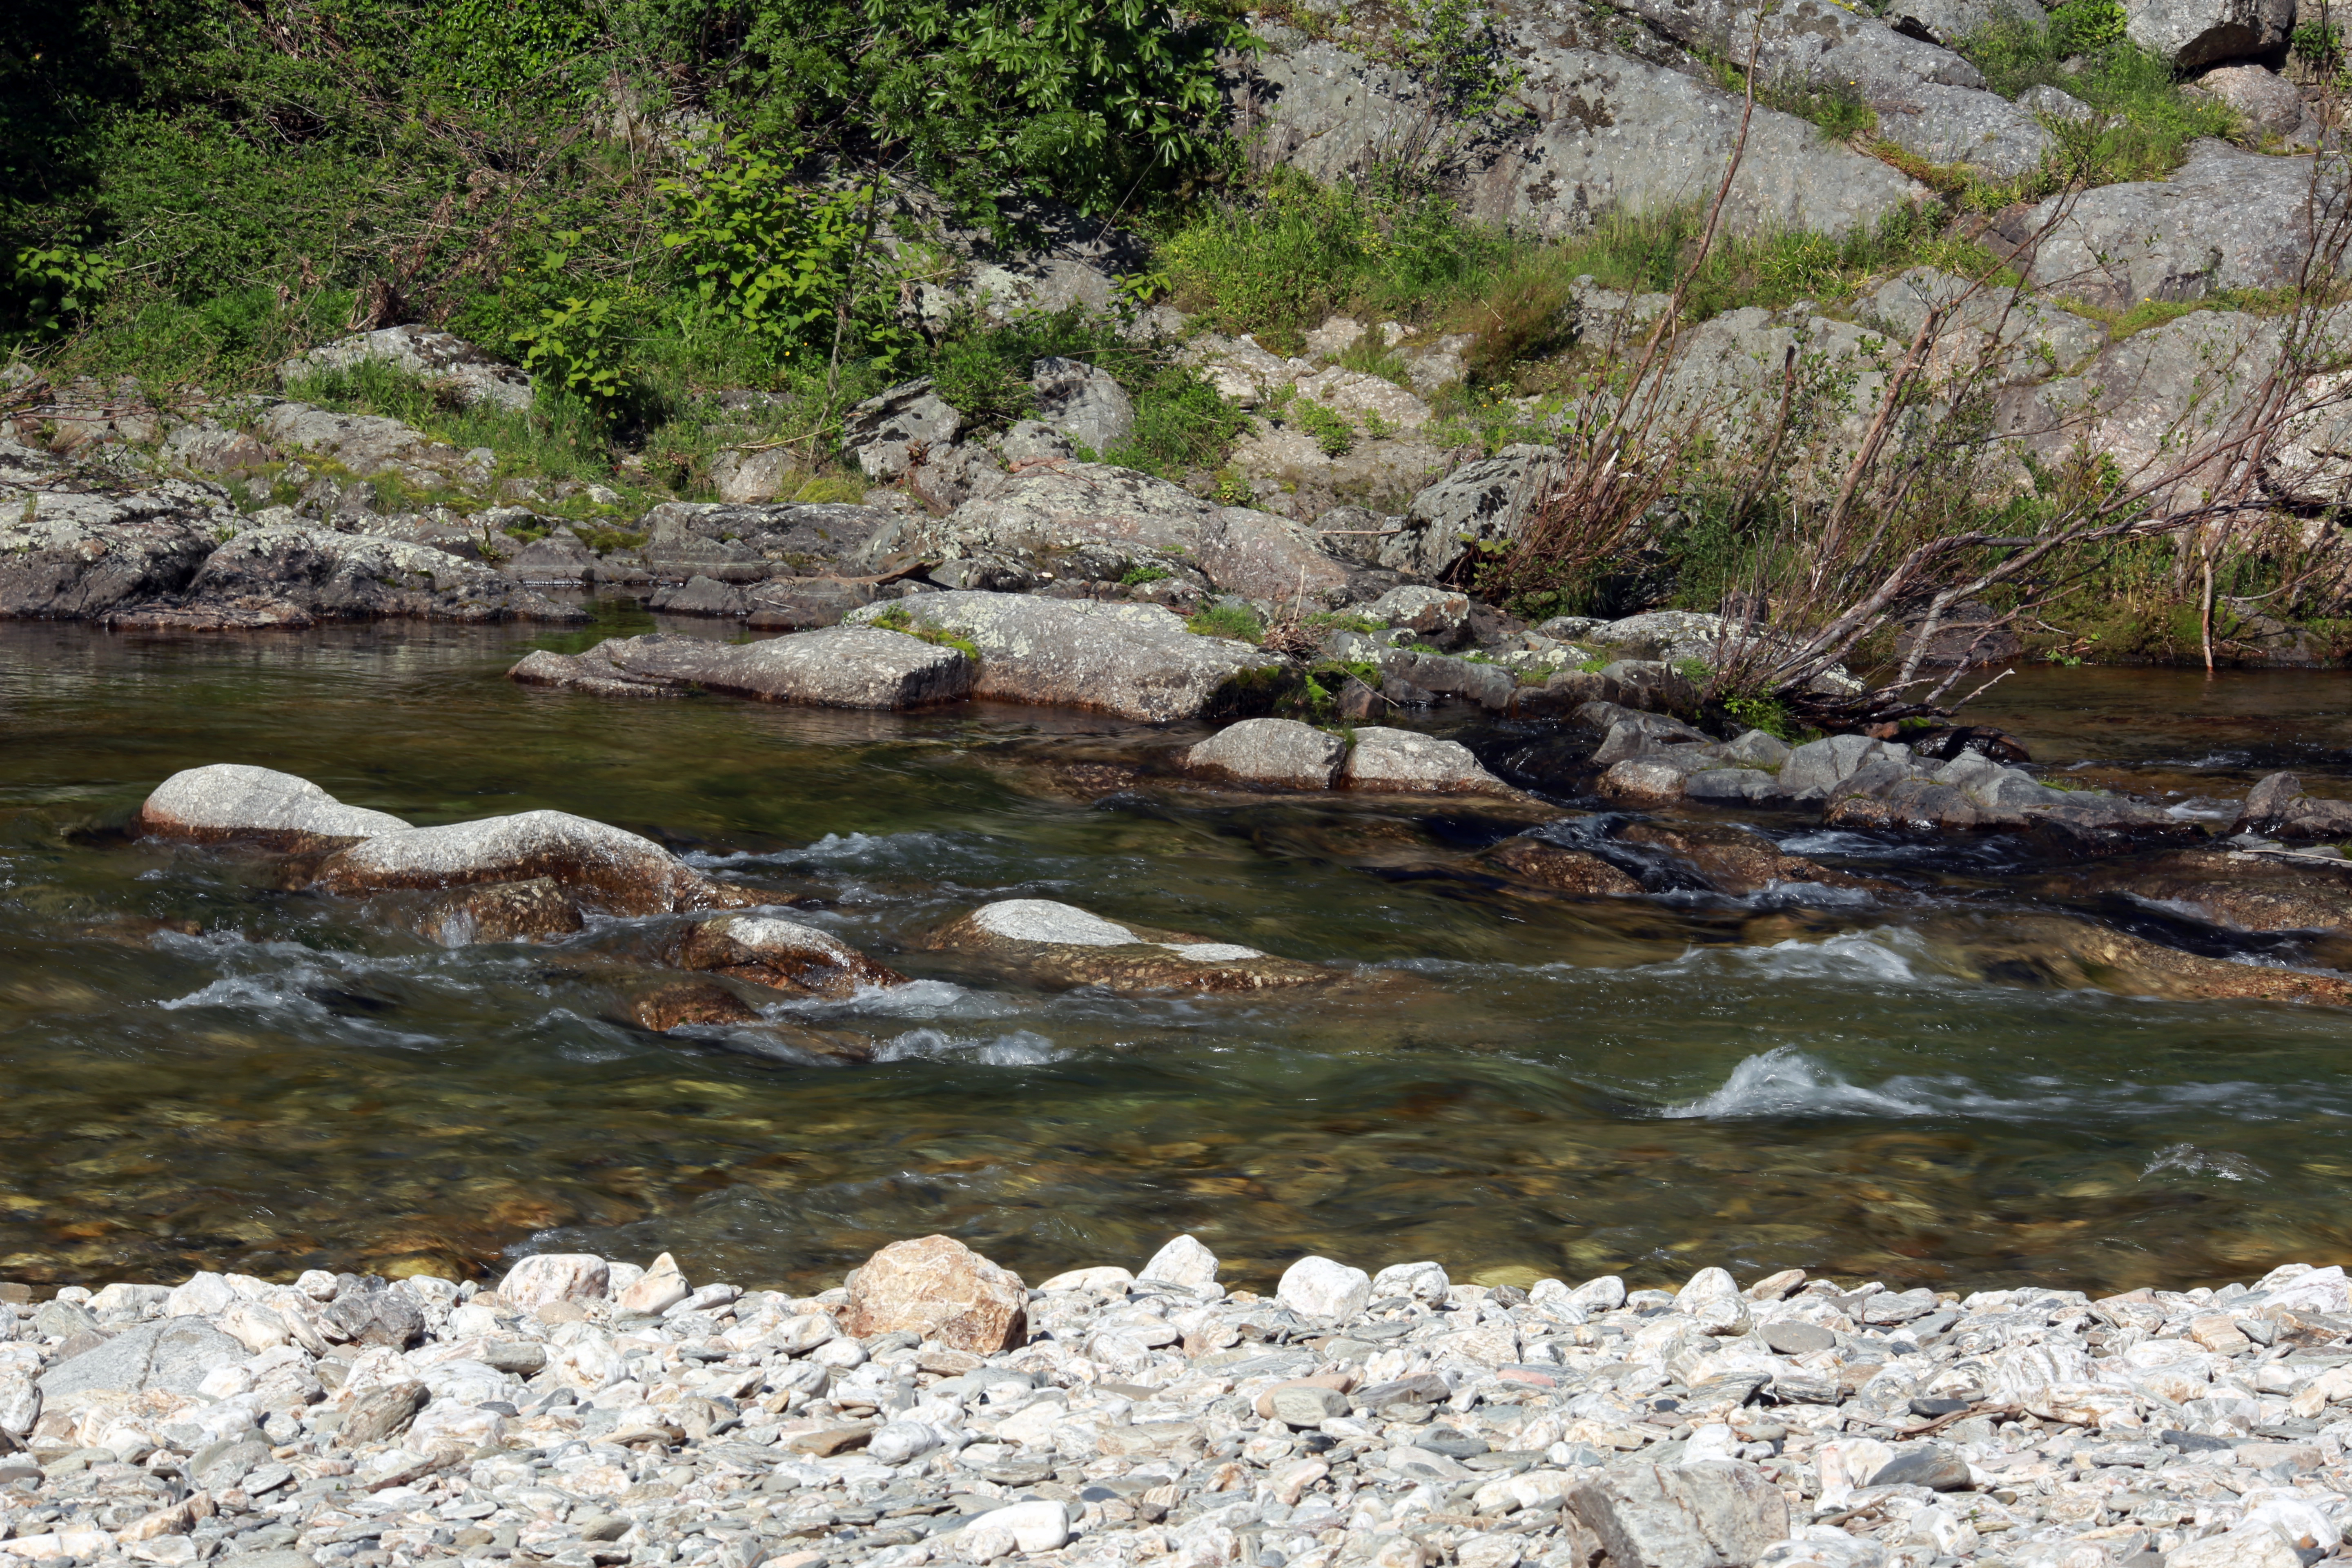
water, outdoor, rock, creek, wilderness, flower, lake, river, valley, france, europe, stream, canon, rapid, body of water, midi, lumiere, printemps, isasza, southfrance, sdfrankreich, zuidfrankrijk, languedocroussillon, eos5d, gard, roches, berges, fluss, rivire, courant, galets, exterieur, affluentdurhne, kiesen, kiezen, eauxvives, eauxclaires, gardon, saintjeandugard, watercourse, wadi, stream bed, landform, recreational fishing